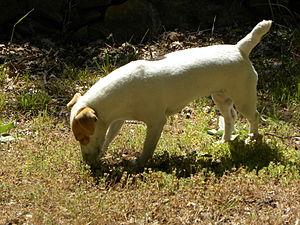
Chien truffier.
Un chien truffier est, comme son nom l'indique, éduqué pour trouver des truffes dans le sol grâce à son odorat.
Mons est une commune française située dans le département du Var, en région Provence-Alpes-Côte d'Azur.
L'odorat du chien est le sens le plus performant de cette espèce, le système olfactif des canidés étant bien plus complexe et développé que celui des humains. Cette particularité sensorielle lui permet de mieux comprendre et appréhender son environnement.
La truffe est le nom vernaculaire français donné à la fructification et à l'organe végétatif de plusieurs genres de champignons hypogés ascomycètes ectomycorhiziens qui se présente sous une forme plus ou moins globuleuse. Un même mycélium peut produire plusieurs truffes. Certaines espèces n'ont que peu de saveur alors que d'autres sont particulièrement appréciées et recherchées depuis l'Antiquité. Qu'elles aient poussé spontanément ou qu'elles soient issues de la trufficulture, les truffes sont très demandées par les gourmets.